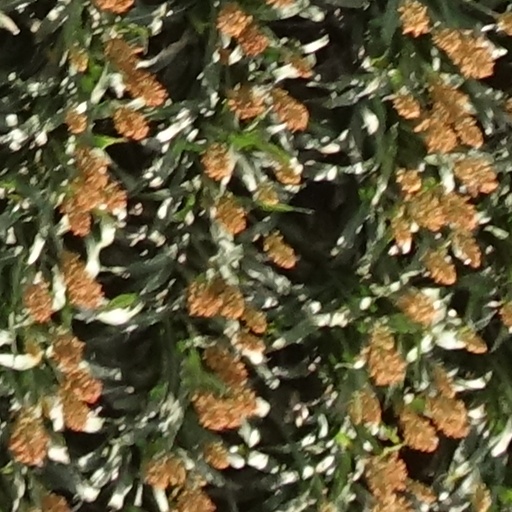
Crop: sorghum